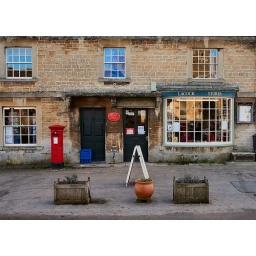
Traditional English village store complete with traditional English red pillar box in Lacock, Wiltshire.